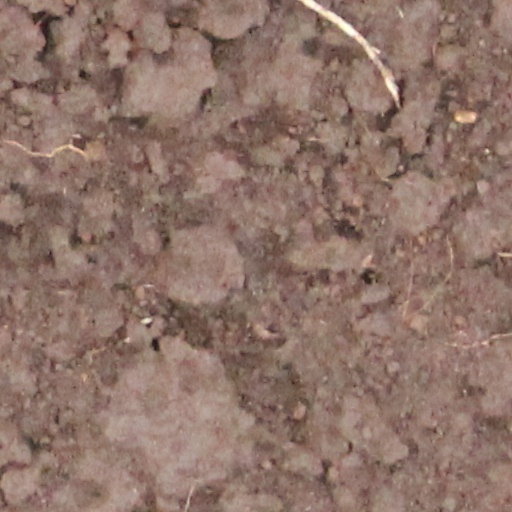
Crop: wheat